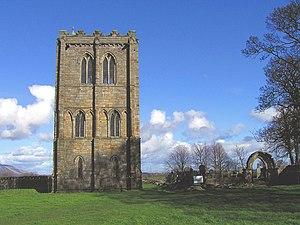
L’histoire de l’Écosse commence il y a environ 12 000 ans avec l’arrivée des premières populations humaines dans l’actuelle Écosse après la fin de la glaciation du Würm. De nombreux artefacts des civilisations des âges de la pierre, du bronze et du fer ont été retrouvés, mais peu présentent des traces d’écriture.